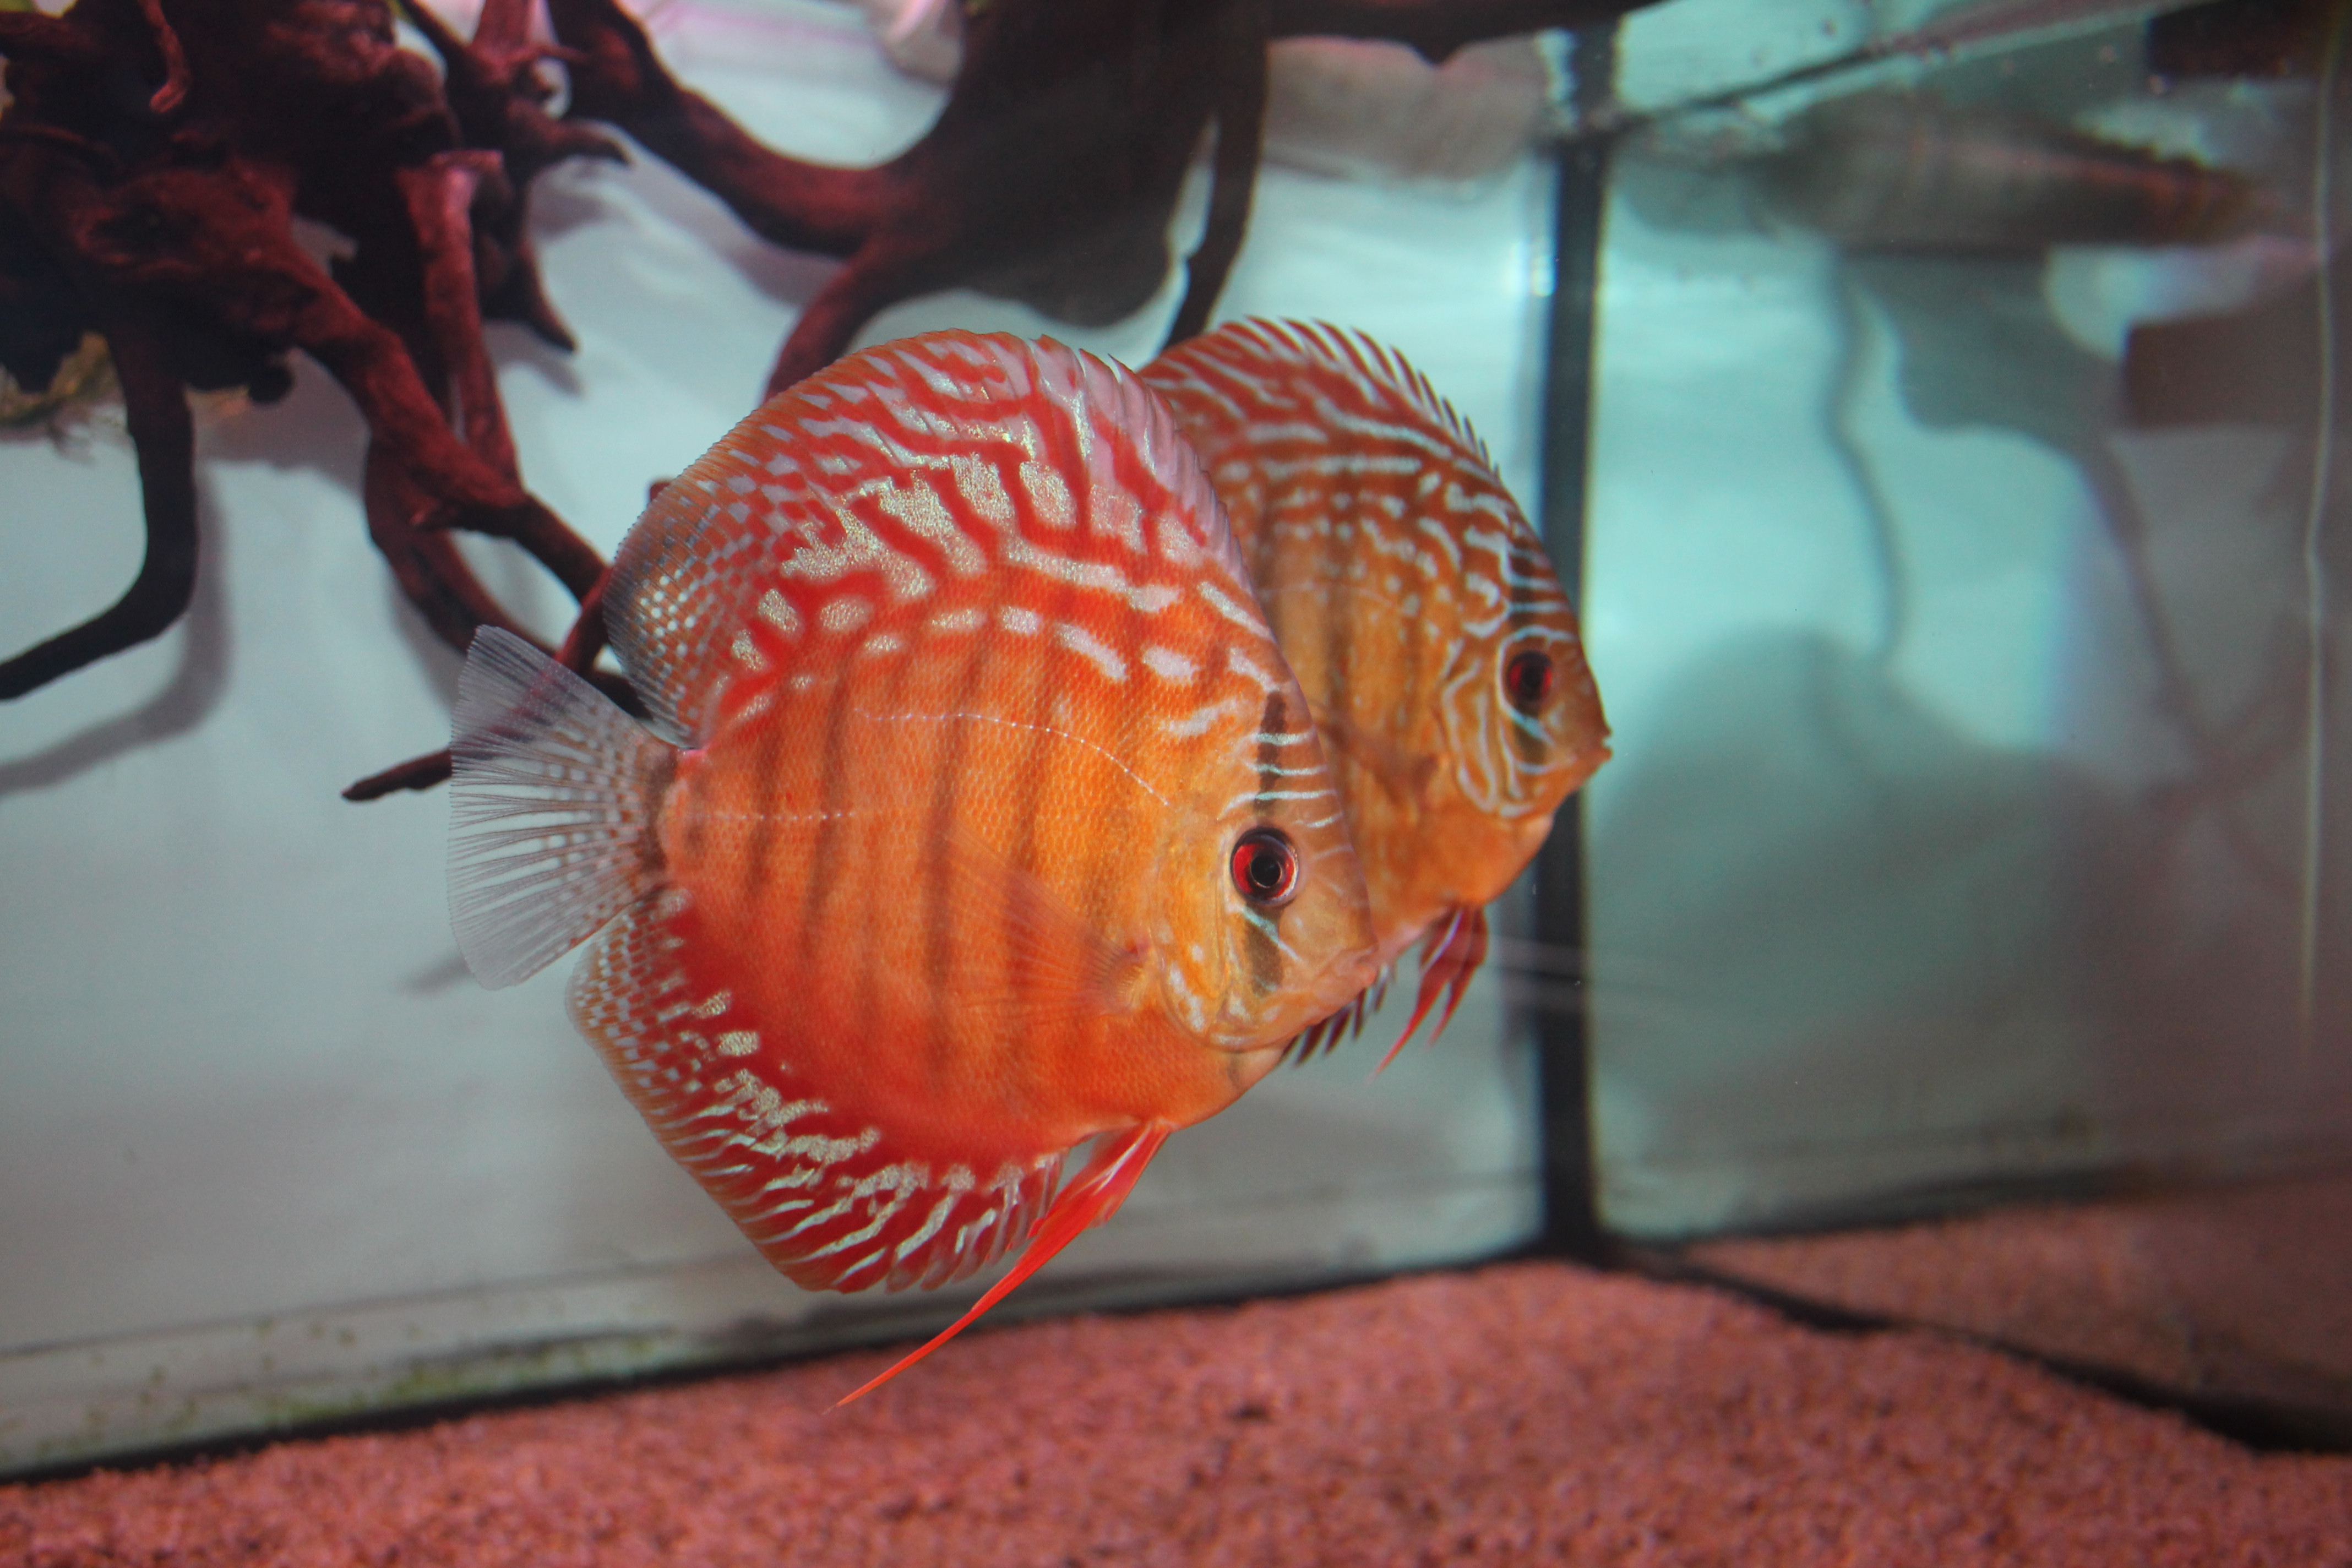
fish, organism, aquarium, marine biology, freshwater aquarium, tail, nautilus